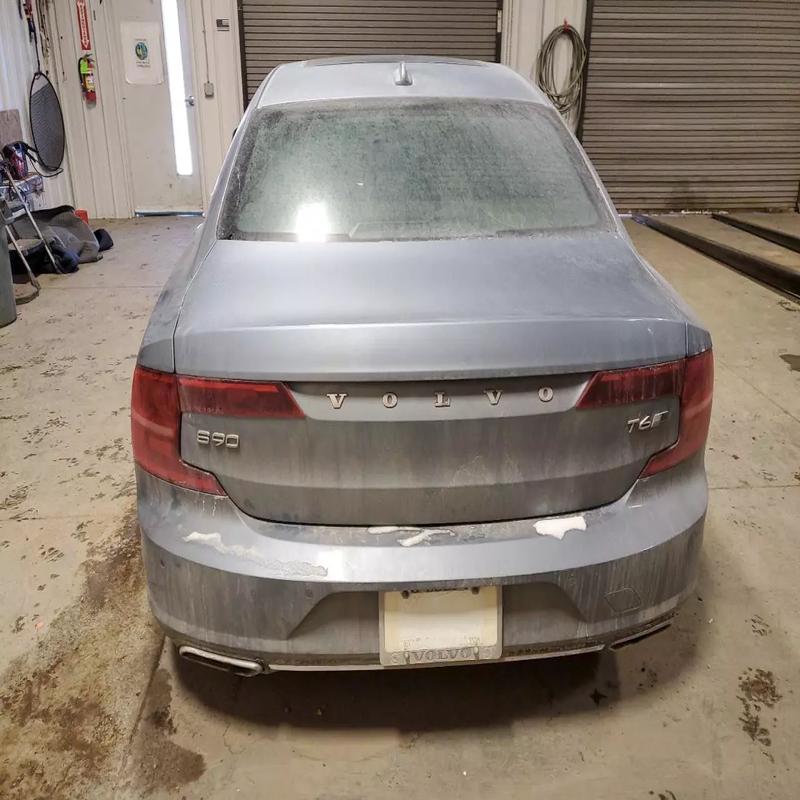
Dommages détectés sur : pare-choc arrière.
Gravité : mineur